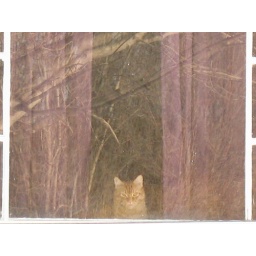
cat in window in a house I walked past.